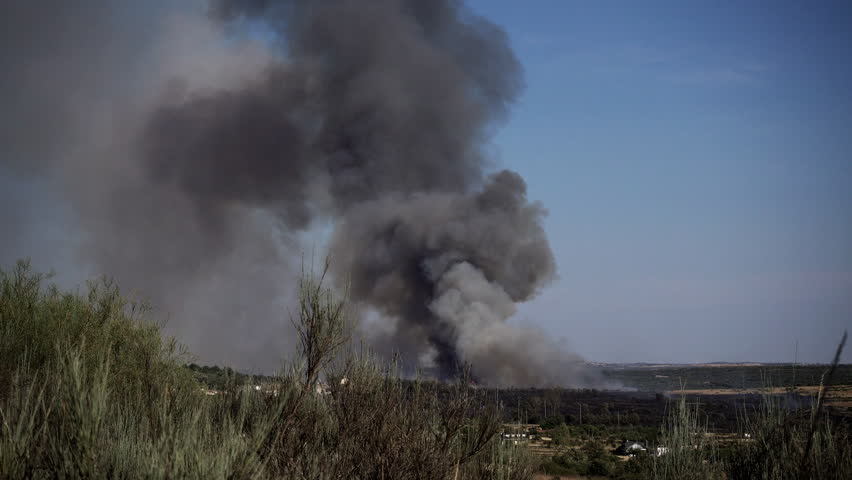
Fire: no
Smoke: yes